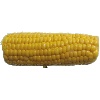
Label: corn